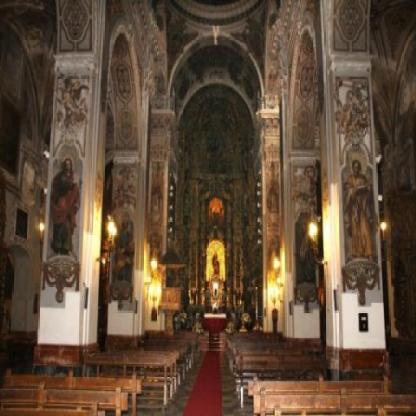
Scene: Indoor